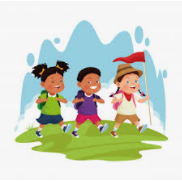
Portrait style: Cartoon Portrait